Lily Mazahery

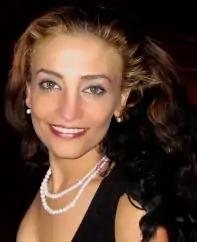
Mazahery in 2007, Washington D.C.

Lily Mazahery (born October 10, 1972) is an Iranian-American disbarred lawyer, formerly a human rights activist, and a source on Iran. She is principal of Mazahery Law Firm and the founder and president of Legal Rights Institute (LRI), a non-governmental organization (NGO).